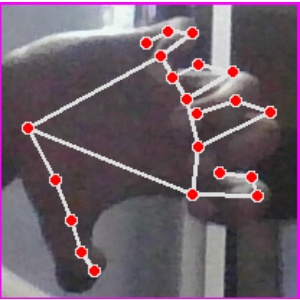
अक्षर: त